TigerDirect

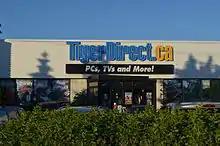
TigerDirect in Canada

The bulk of the company's business was based on web and catalog computer electronics sales, where TigerDirect had carved out a niche by placing a heavy emphasis on rebate marketing as a way to offer lower prices. The company also operated retail store and business-to-business channels.